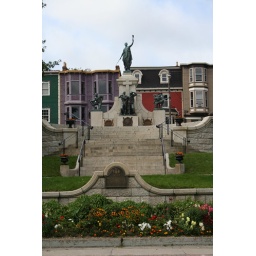
A monument I stumble upon on my way up to signal hill